55th Berlin International Film Festival

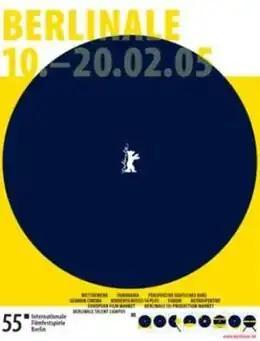
Festival poster

The 55th annual Berlin International Film Festival was held from 10 to 20 February 2005. "Man to Man" by Régis Wargnier served as opening night film. The festival closed with "Kinsey" by Bill Condon.